South Asian pickle

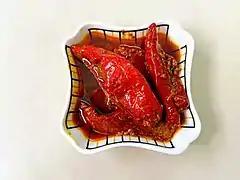
Chilli pickle in India

South Asian pickles are a pickled food made from a variety of vegetables, meats and fruits preserved in brine, vinegar, edible oils, and various South Asian spices. The pickles are popular across South Asia, with many regional variants, natively known as lonache, avalehikā, uppinakaayi, khatai, pachadi , thokku, or noncha, achaar (sometimes spelled aachaar, atchar or achar), athāṇu or athāṇo or athāna, khaṭāī or khaṭāin, sandhan or sendhan or sāṇdhāṇo, kasundi, or urugaai.